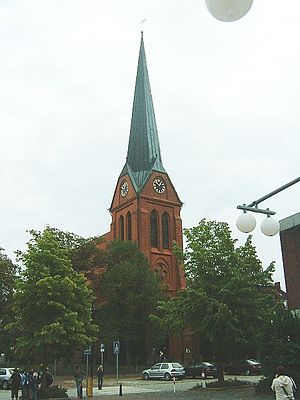
Schwarzenbek
Franziskuskirche
Schwarzenbek er en by og kommune i det nordlige Tyskland, beliggende i den sydvestlige del af Kreis Herzogtum Lauenburg i delstaten Slesvig-Holsten. Schwarzenbek er administrationsby for Amt Schwarzenbek-Land, men er ikke en del af amtet, der består af 19 småkommuner.